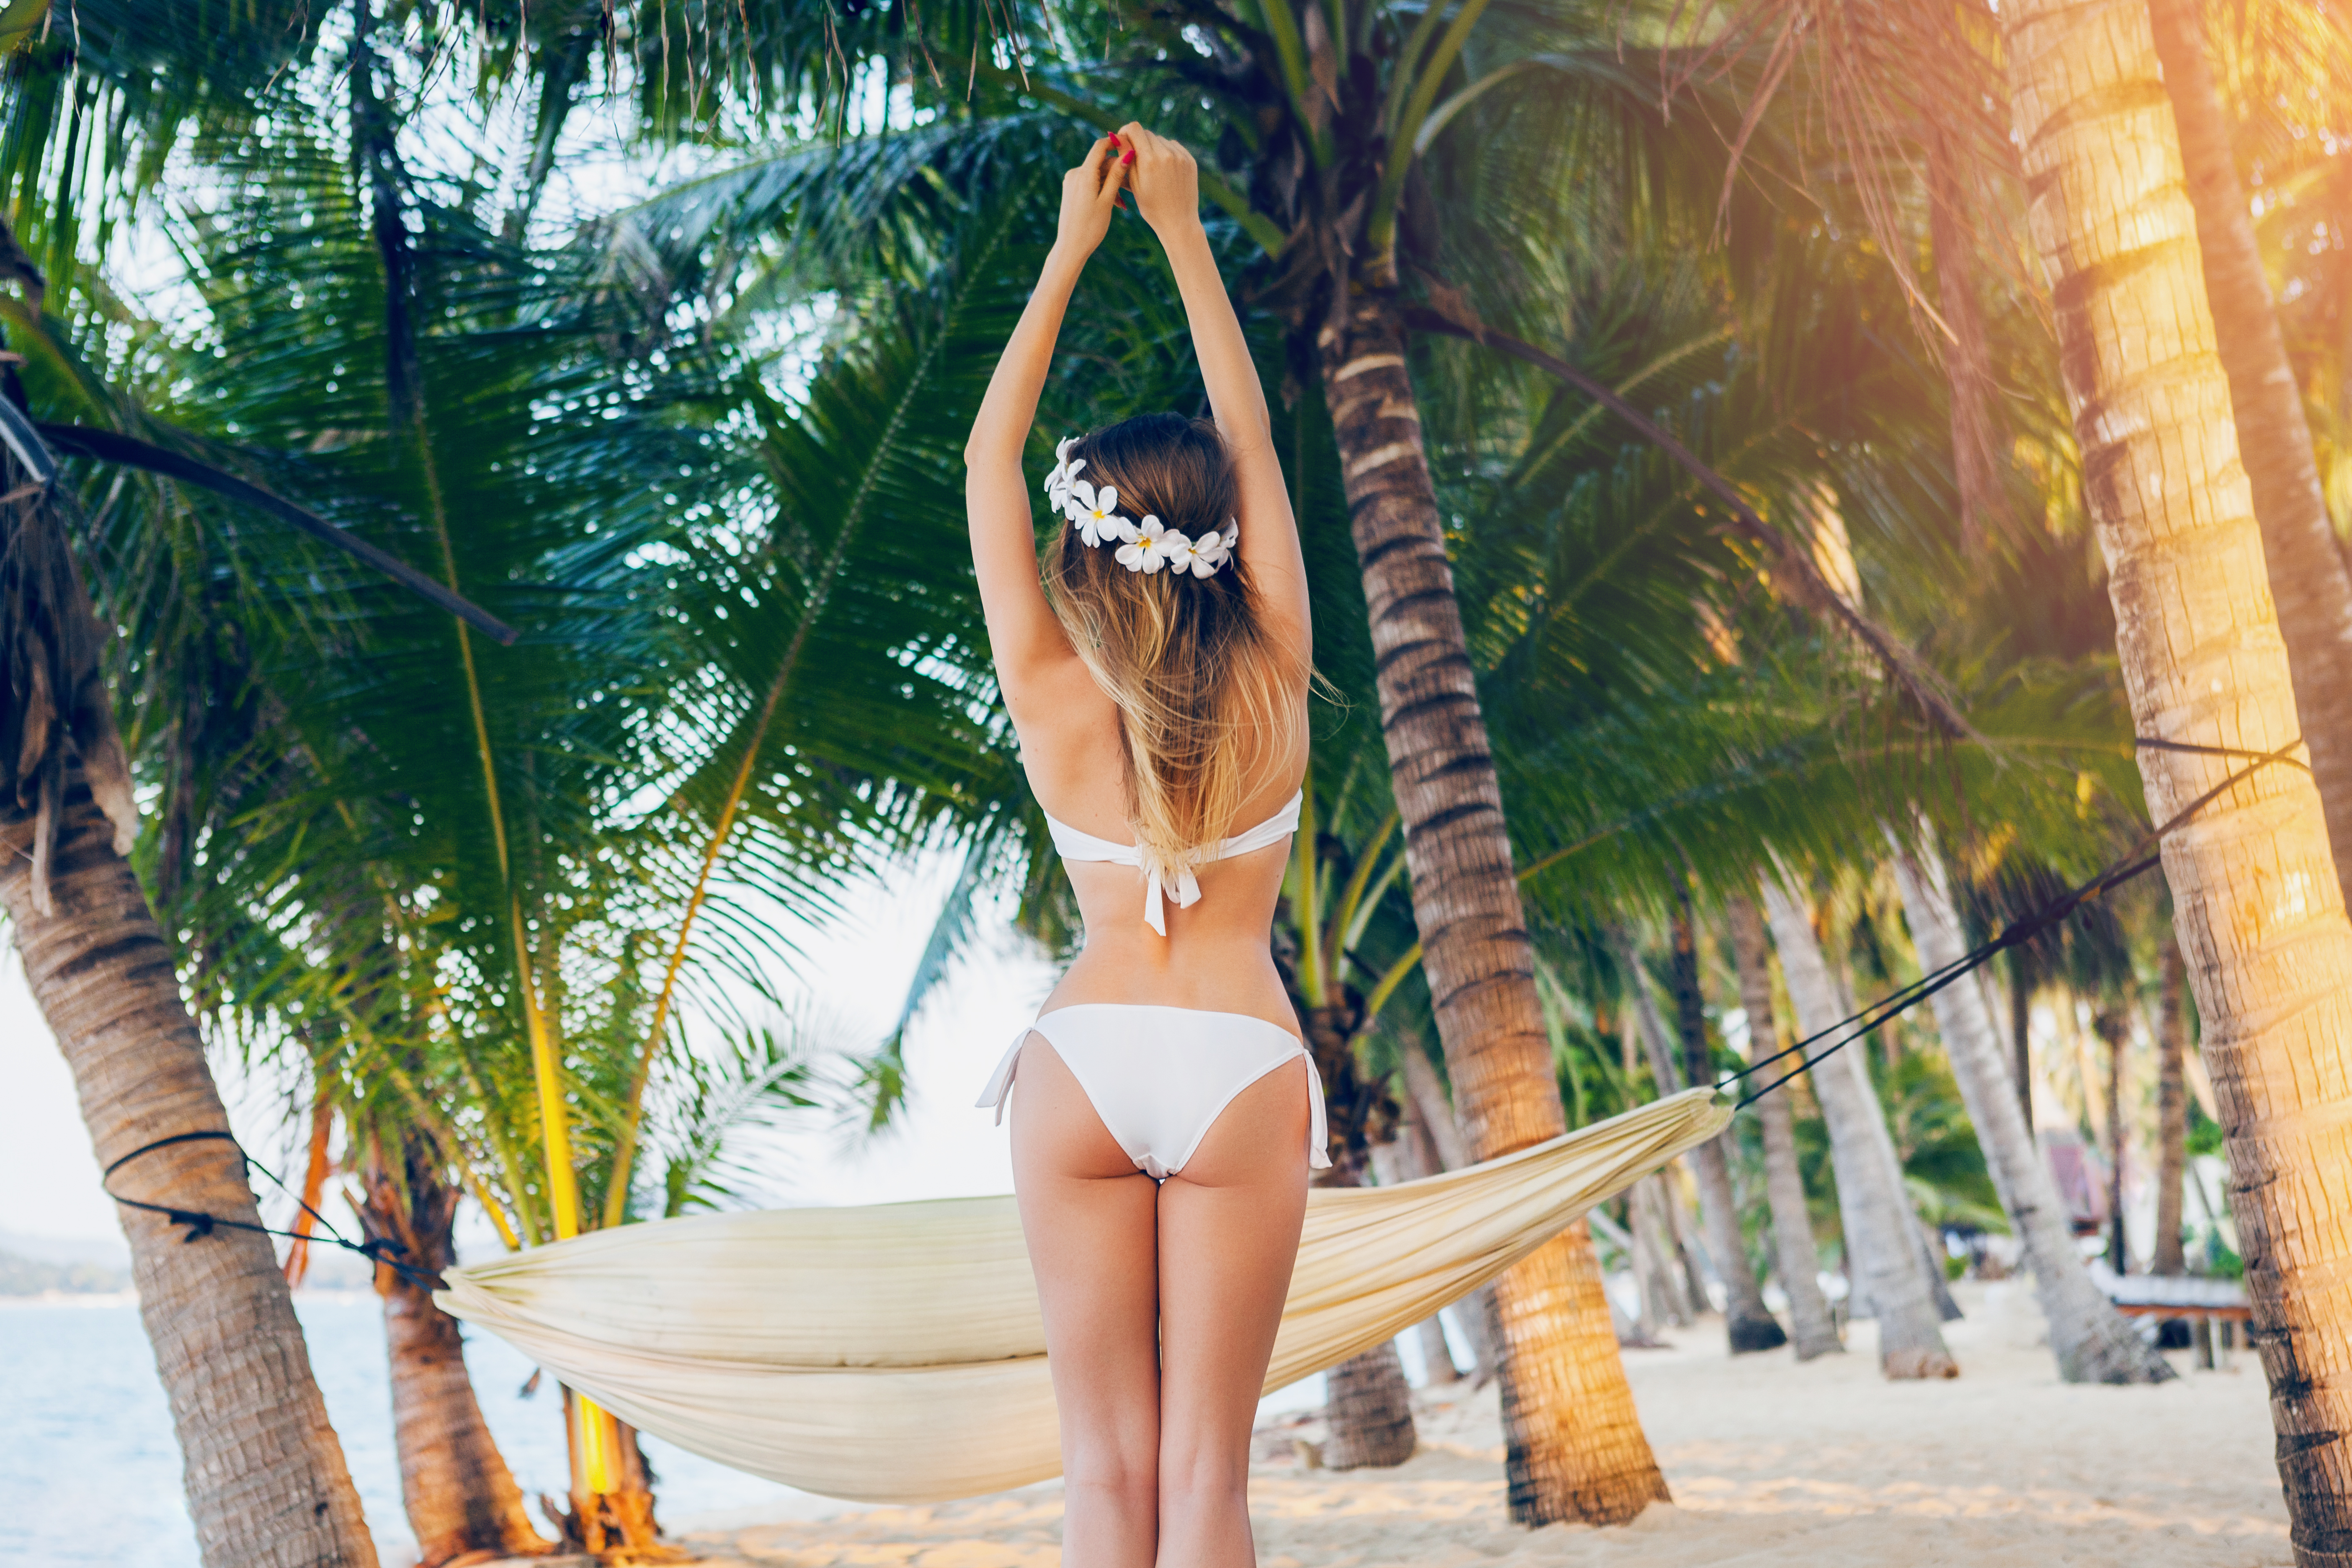
back, background, beach, beautiful, beauty, bikini, body, exotic, fashion, female, fun, girl, happy, holiday, hot, island, lady, leisure, lifestyle, looking, model, ocean, people, person, resort, romantic, sea, sexy, slim, summer, sun, swimsuit, tour, travel, tropical, vacation, view, woman, young, clothing, swimwear, palm tree, lingerie, tree, leg, undergarment, arecales, swimsuit bottom, sunlight, photo shoot, monokini, long hair, thigh, tropics, black hair